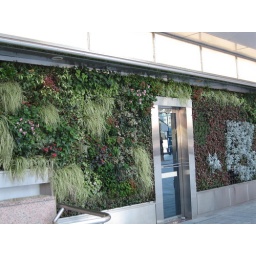
Living wall outside the train station in Hamamatsu